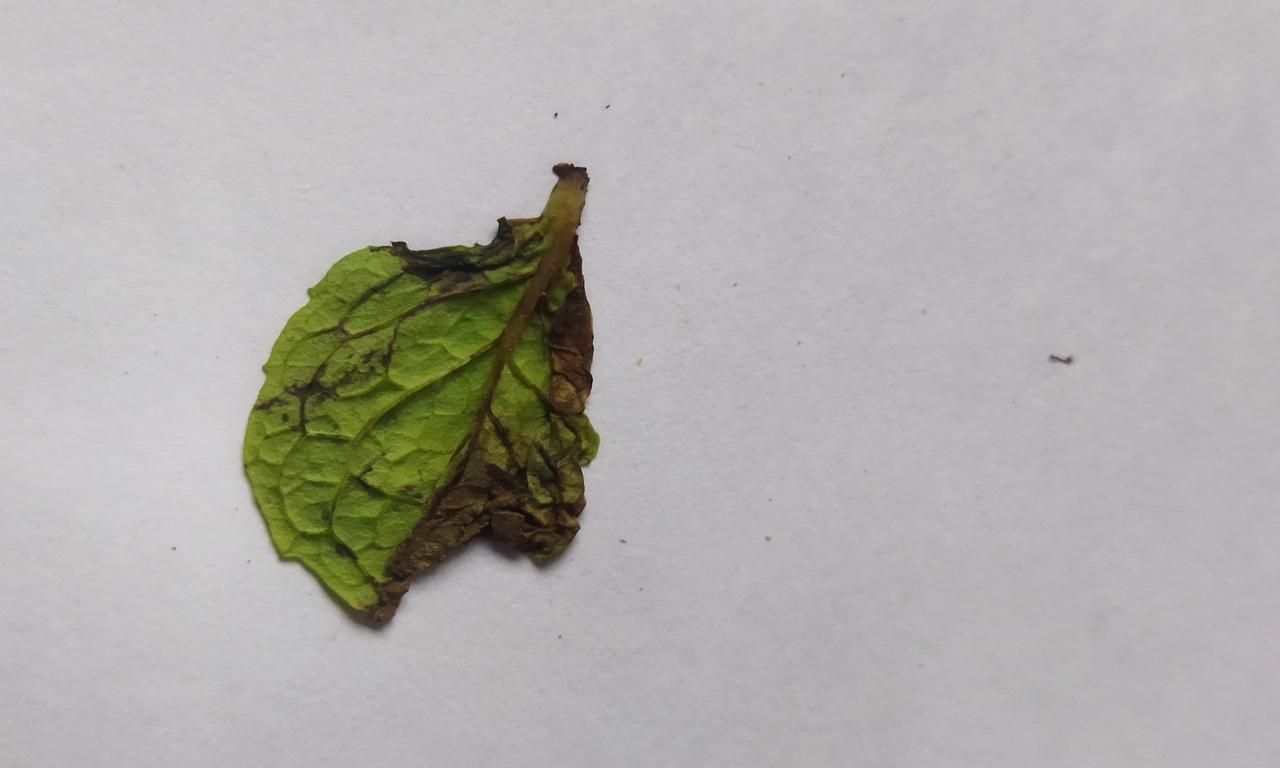
Label: Spoiled